Ontario

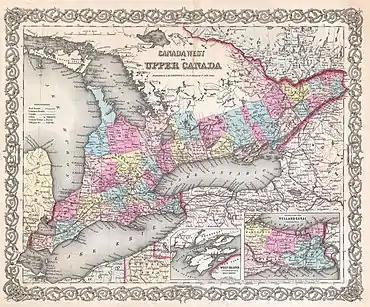
Map of Canada West from 1855. Canada West formed the western portion of the Province of Canada.

John Graves Simcoe was appointed Upper Canada's first Lieutenant governor in 1793. A second wave of Americans, not all of them necessarily loyalists moved to Upper Canada after 1790 until the pre-war of 1812, many seeking available cheap land, and at the time, lower taxation.